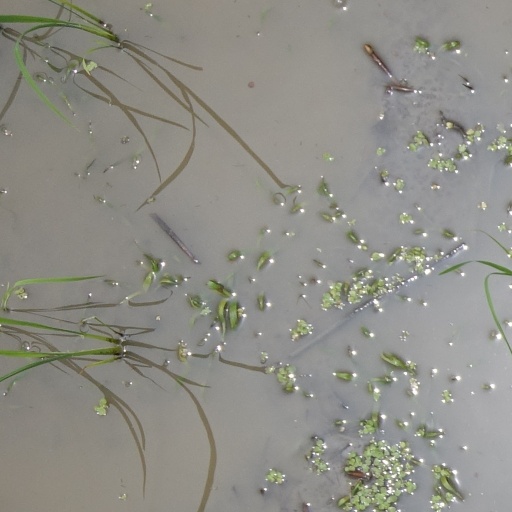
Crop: rice